The Sri Lanka Gazette

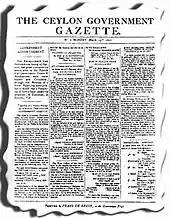
Front page of "The Ceylon Government Gazette" first issue on 15 March 1802.

In 1802, they launched "The Ceylon Government Gazette" to publish British government notices in the areas under their control. This was one of the series of papers launched by the British in their crown colonies, including "Calcutta Gazette" (1784), "St. Lucia Gazette" (1780), "Cape Town Gazette" and "African Advertiser" (1800), etc.